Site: brandenburg
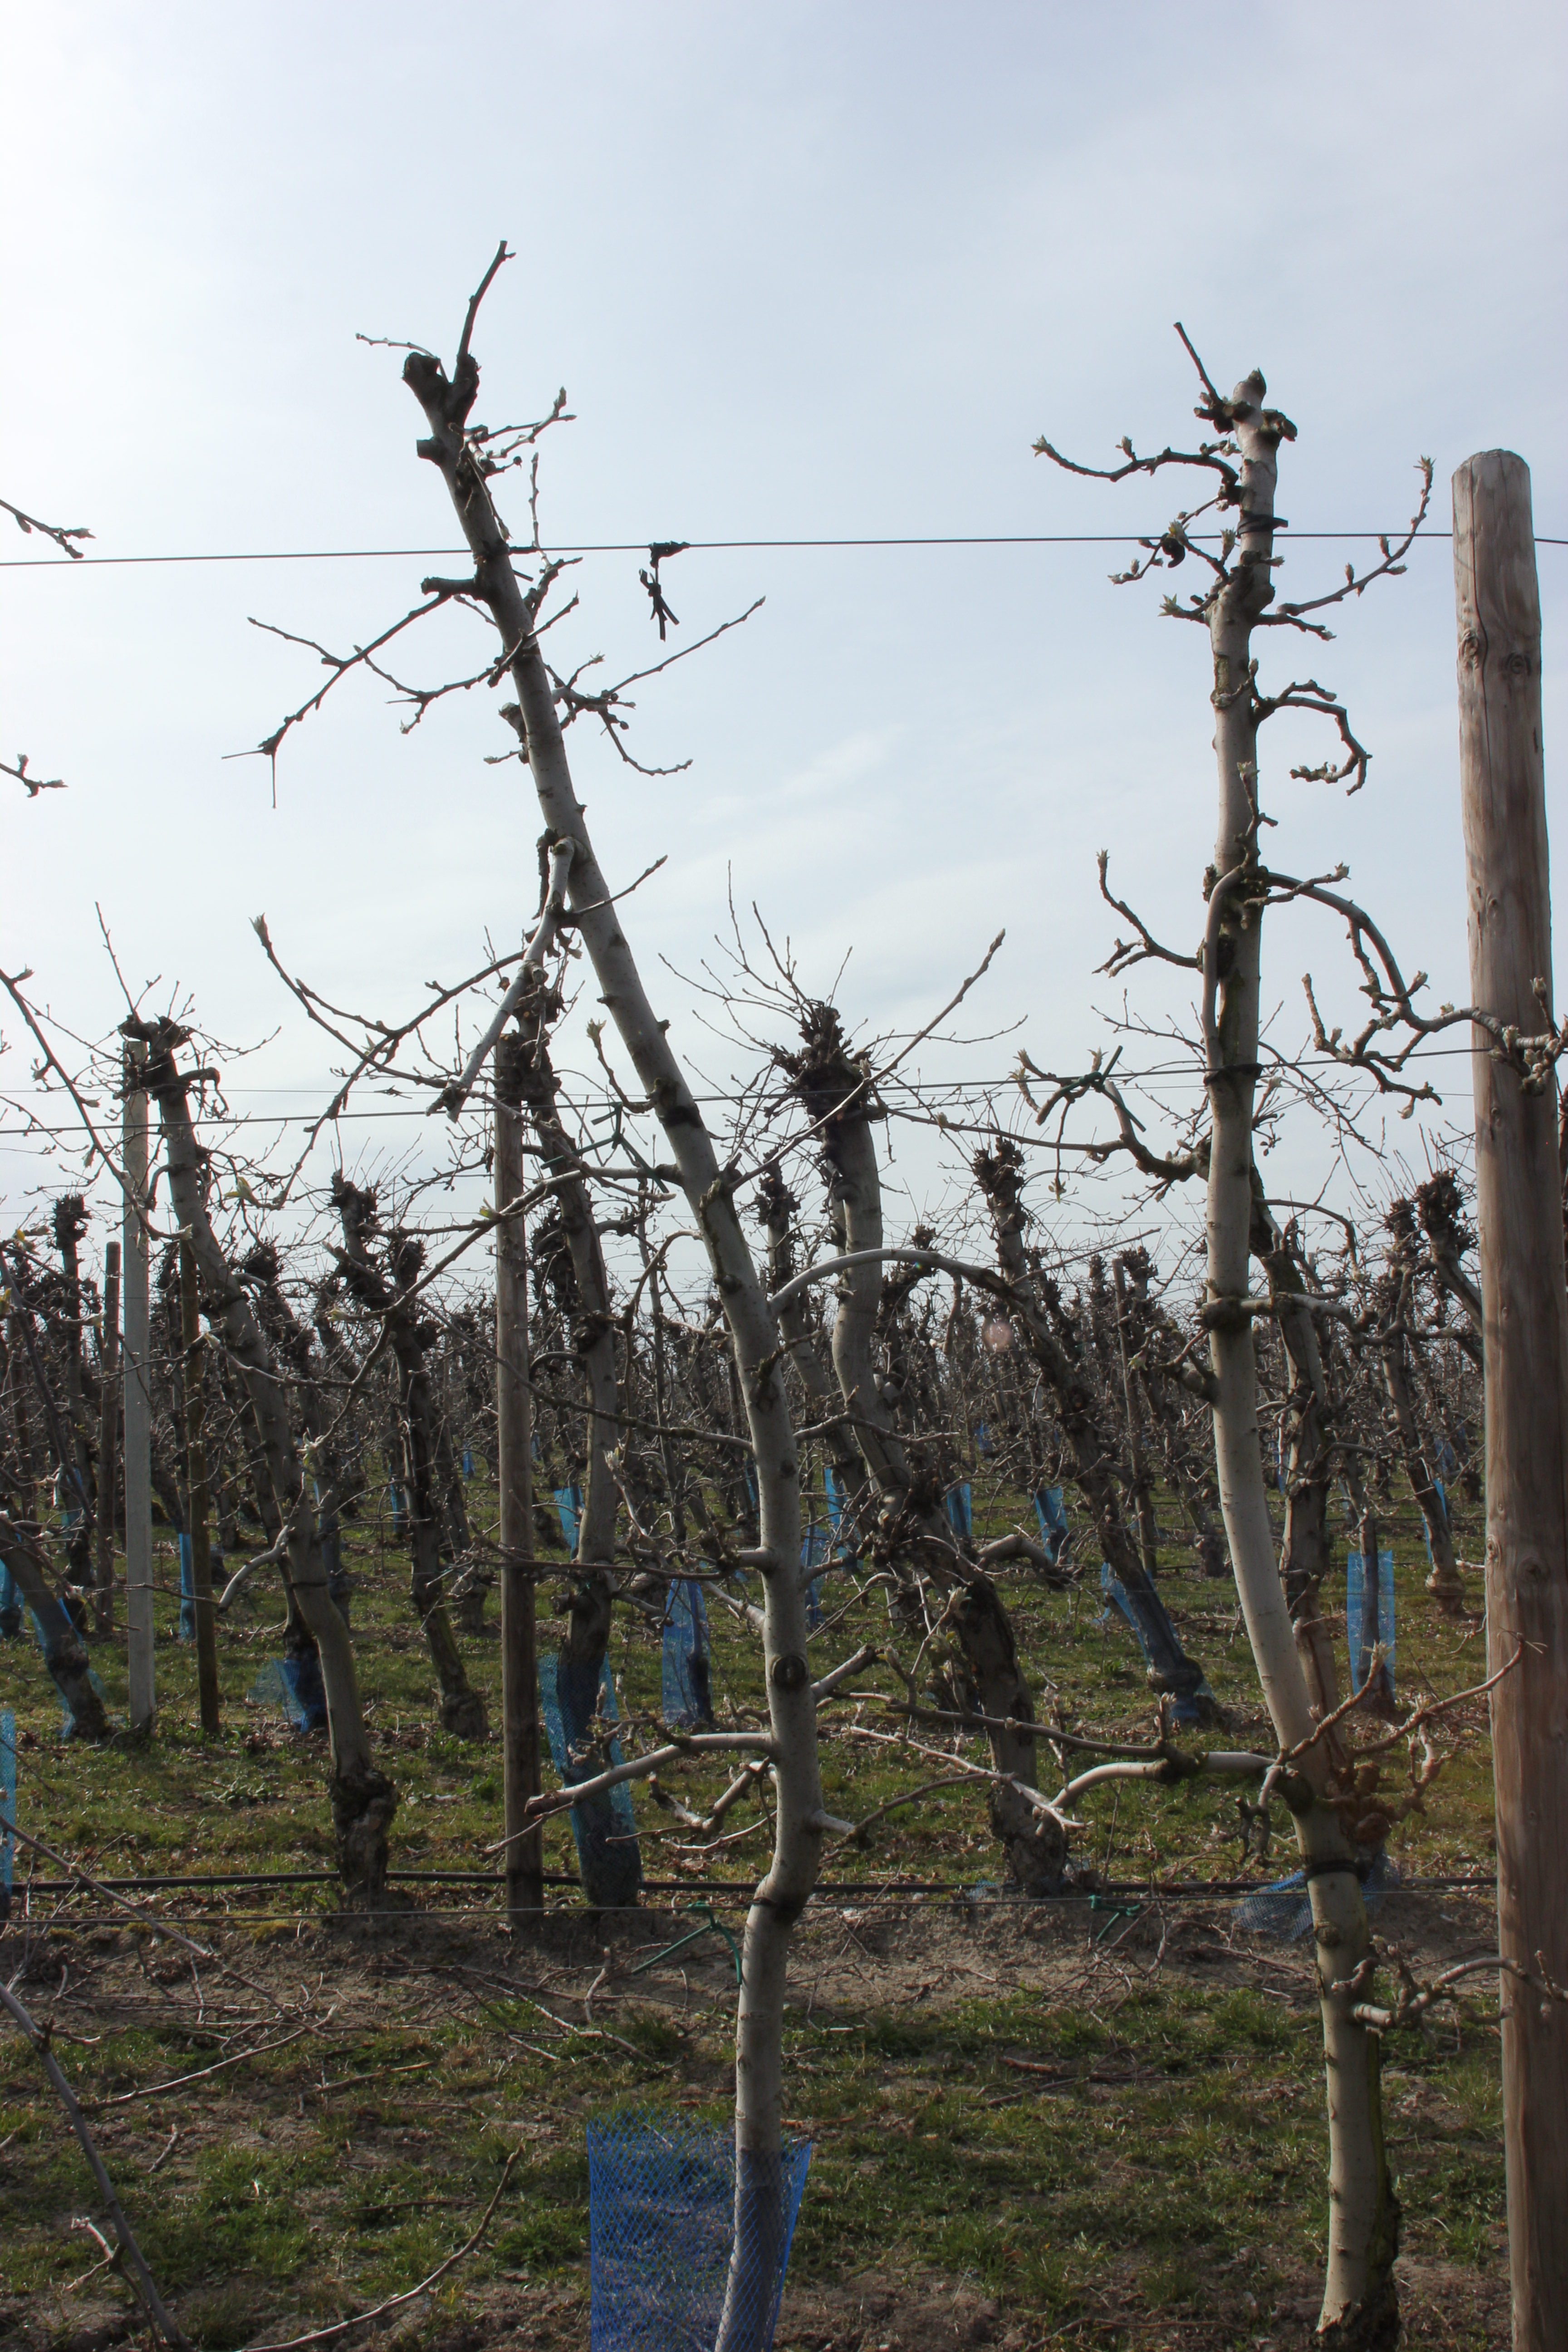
Growth stage (BBCH 54): Inflorescence emergence